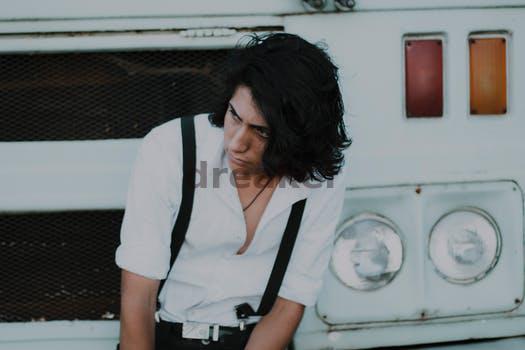
Label: Watermark